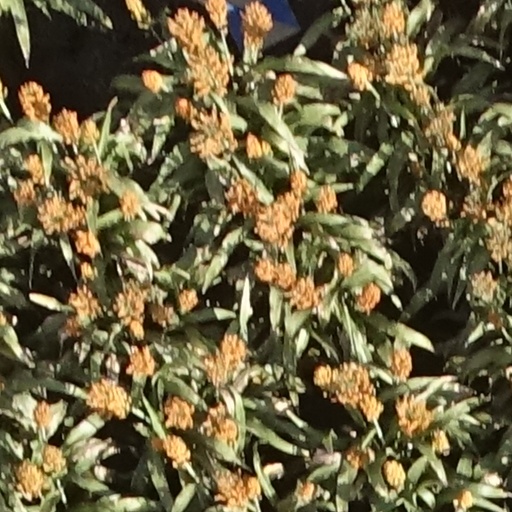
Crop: sorghum